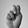
ASL letter: N